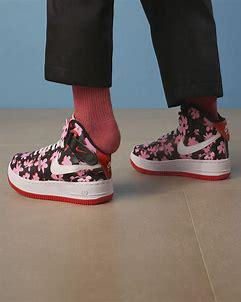
Brand: Nike
Model: Force 1 Easyon